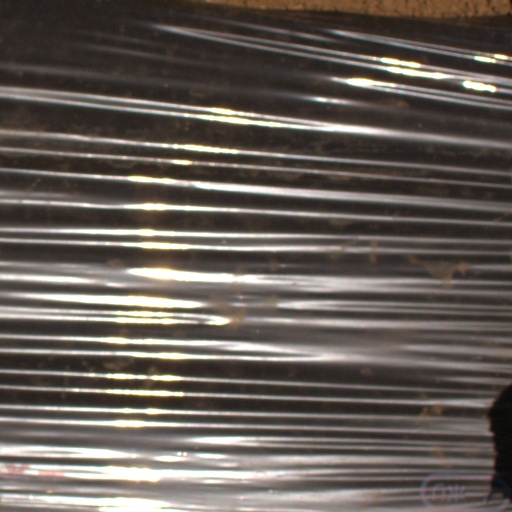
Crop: Jerusalem artichoke